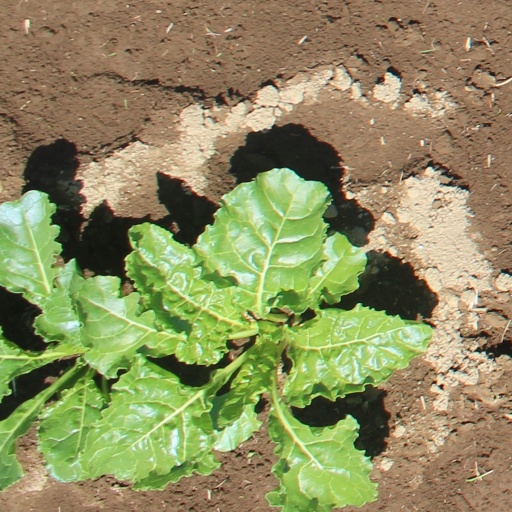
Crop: sugar beet